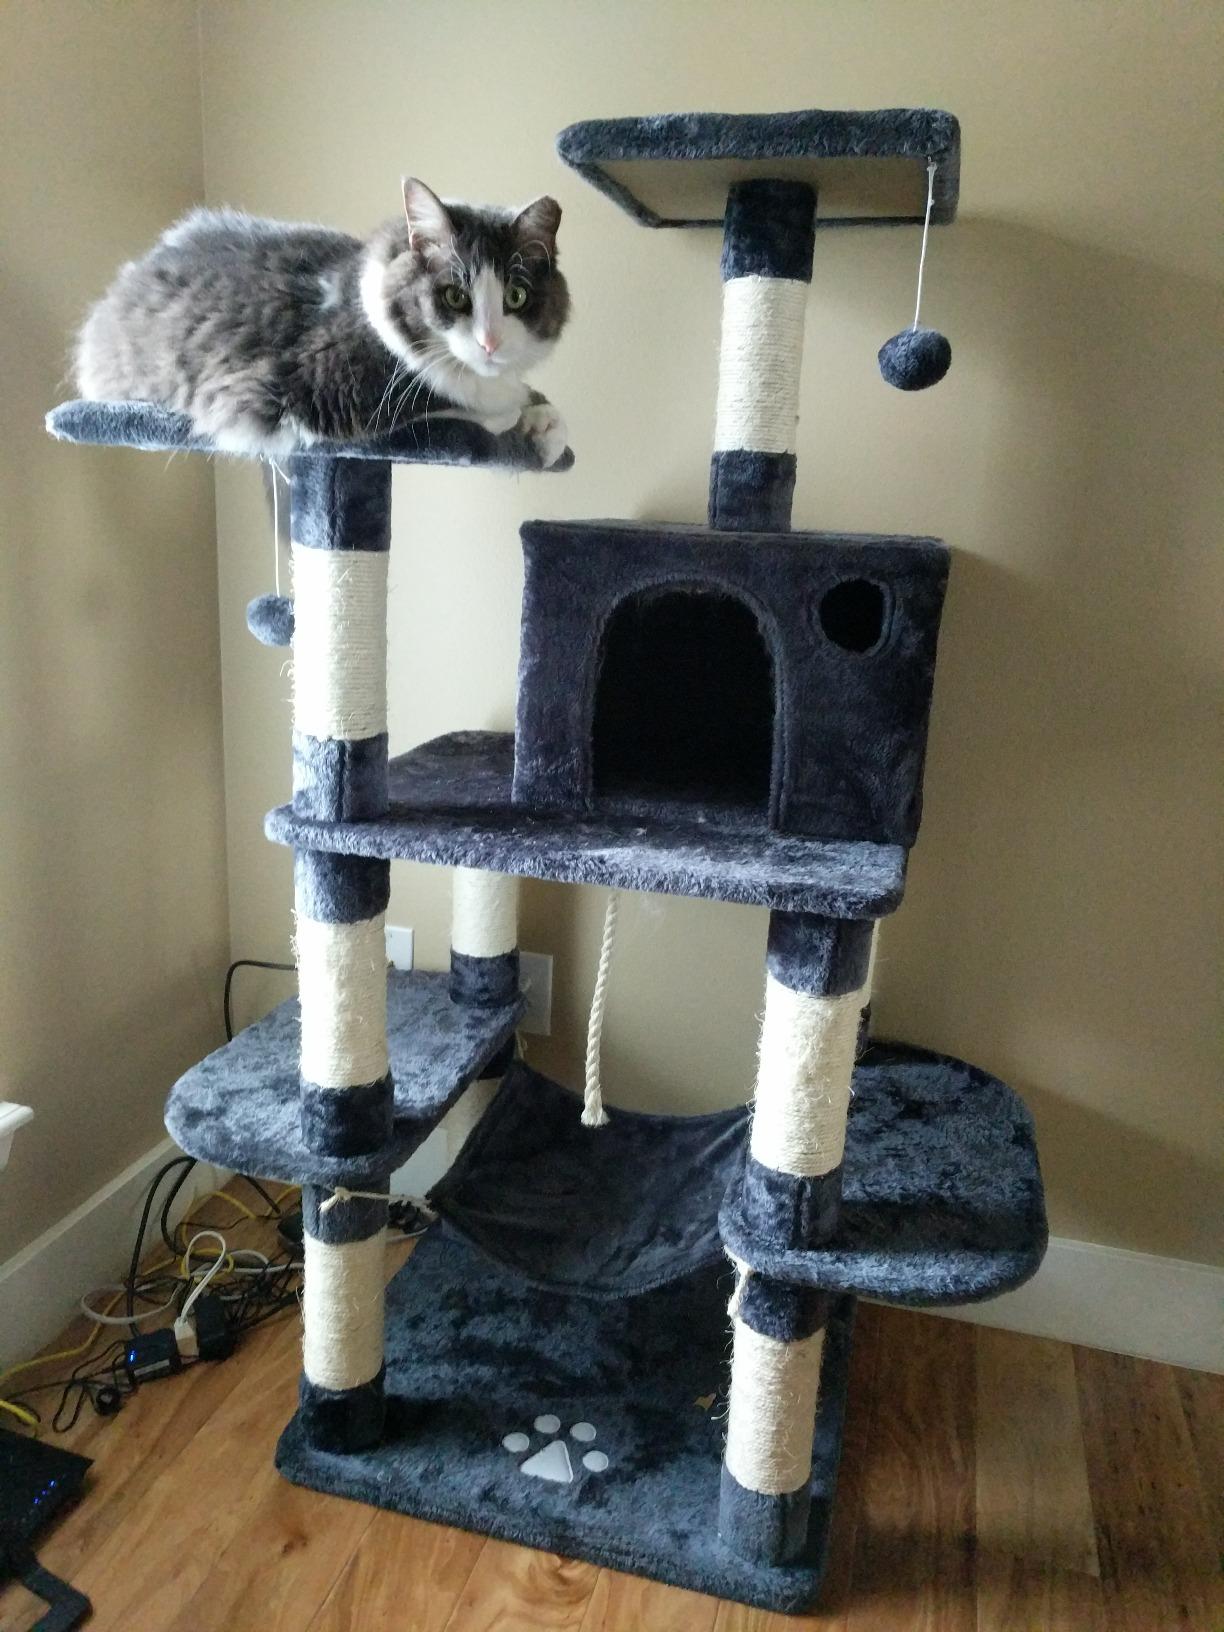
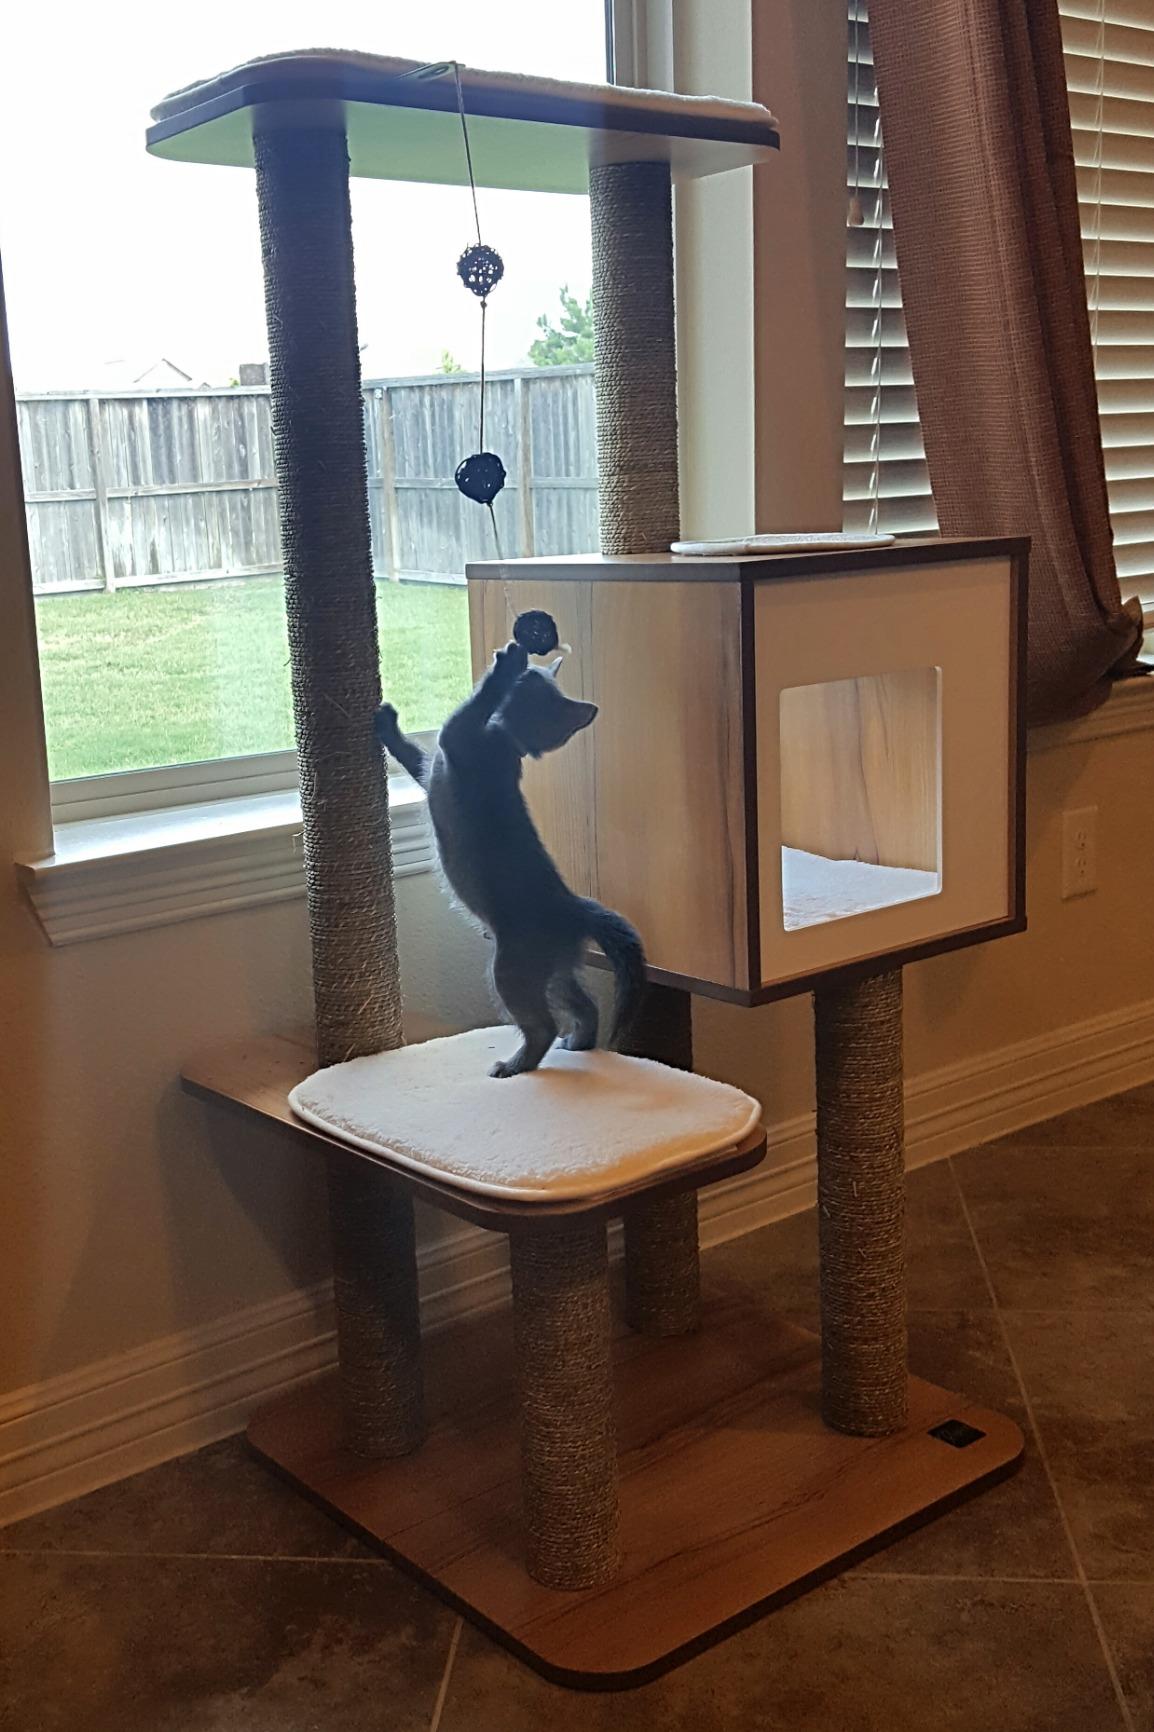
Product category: items_cat tree
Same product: no